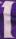
Number: 1